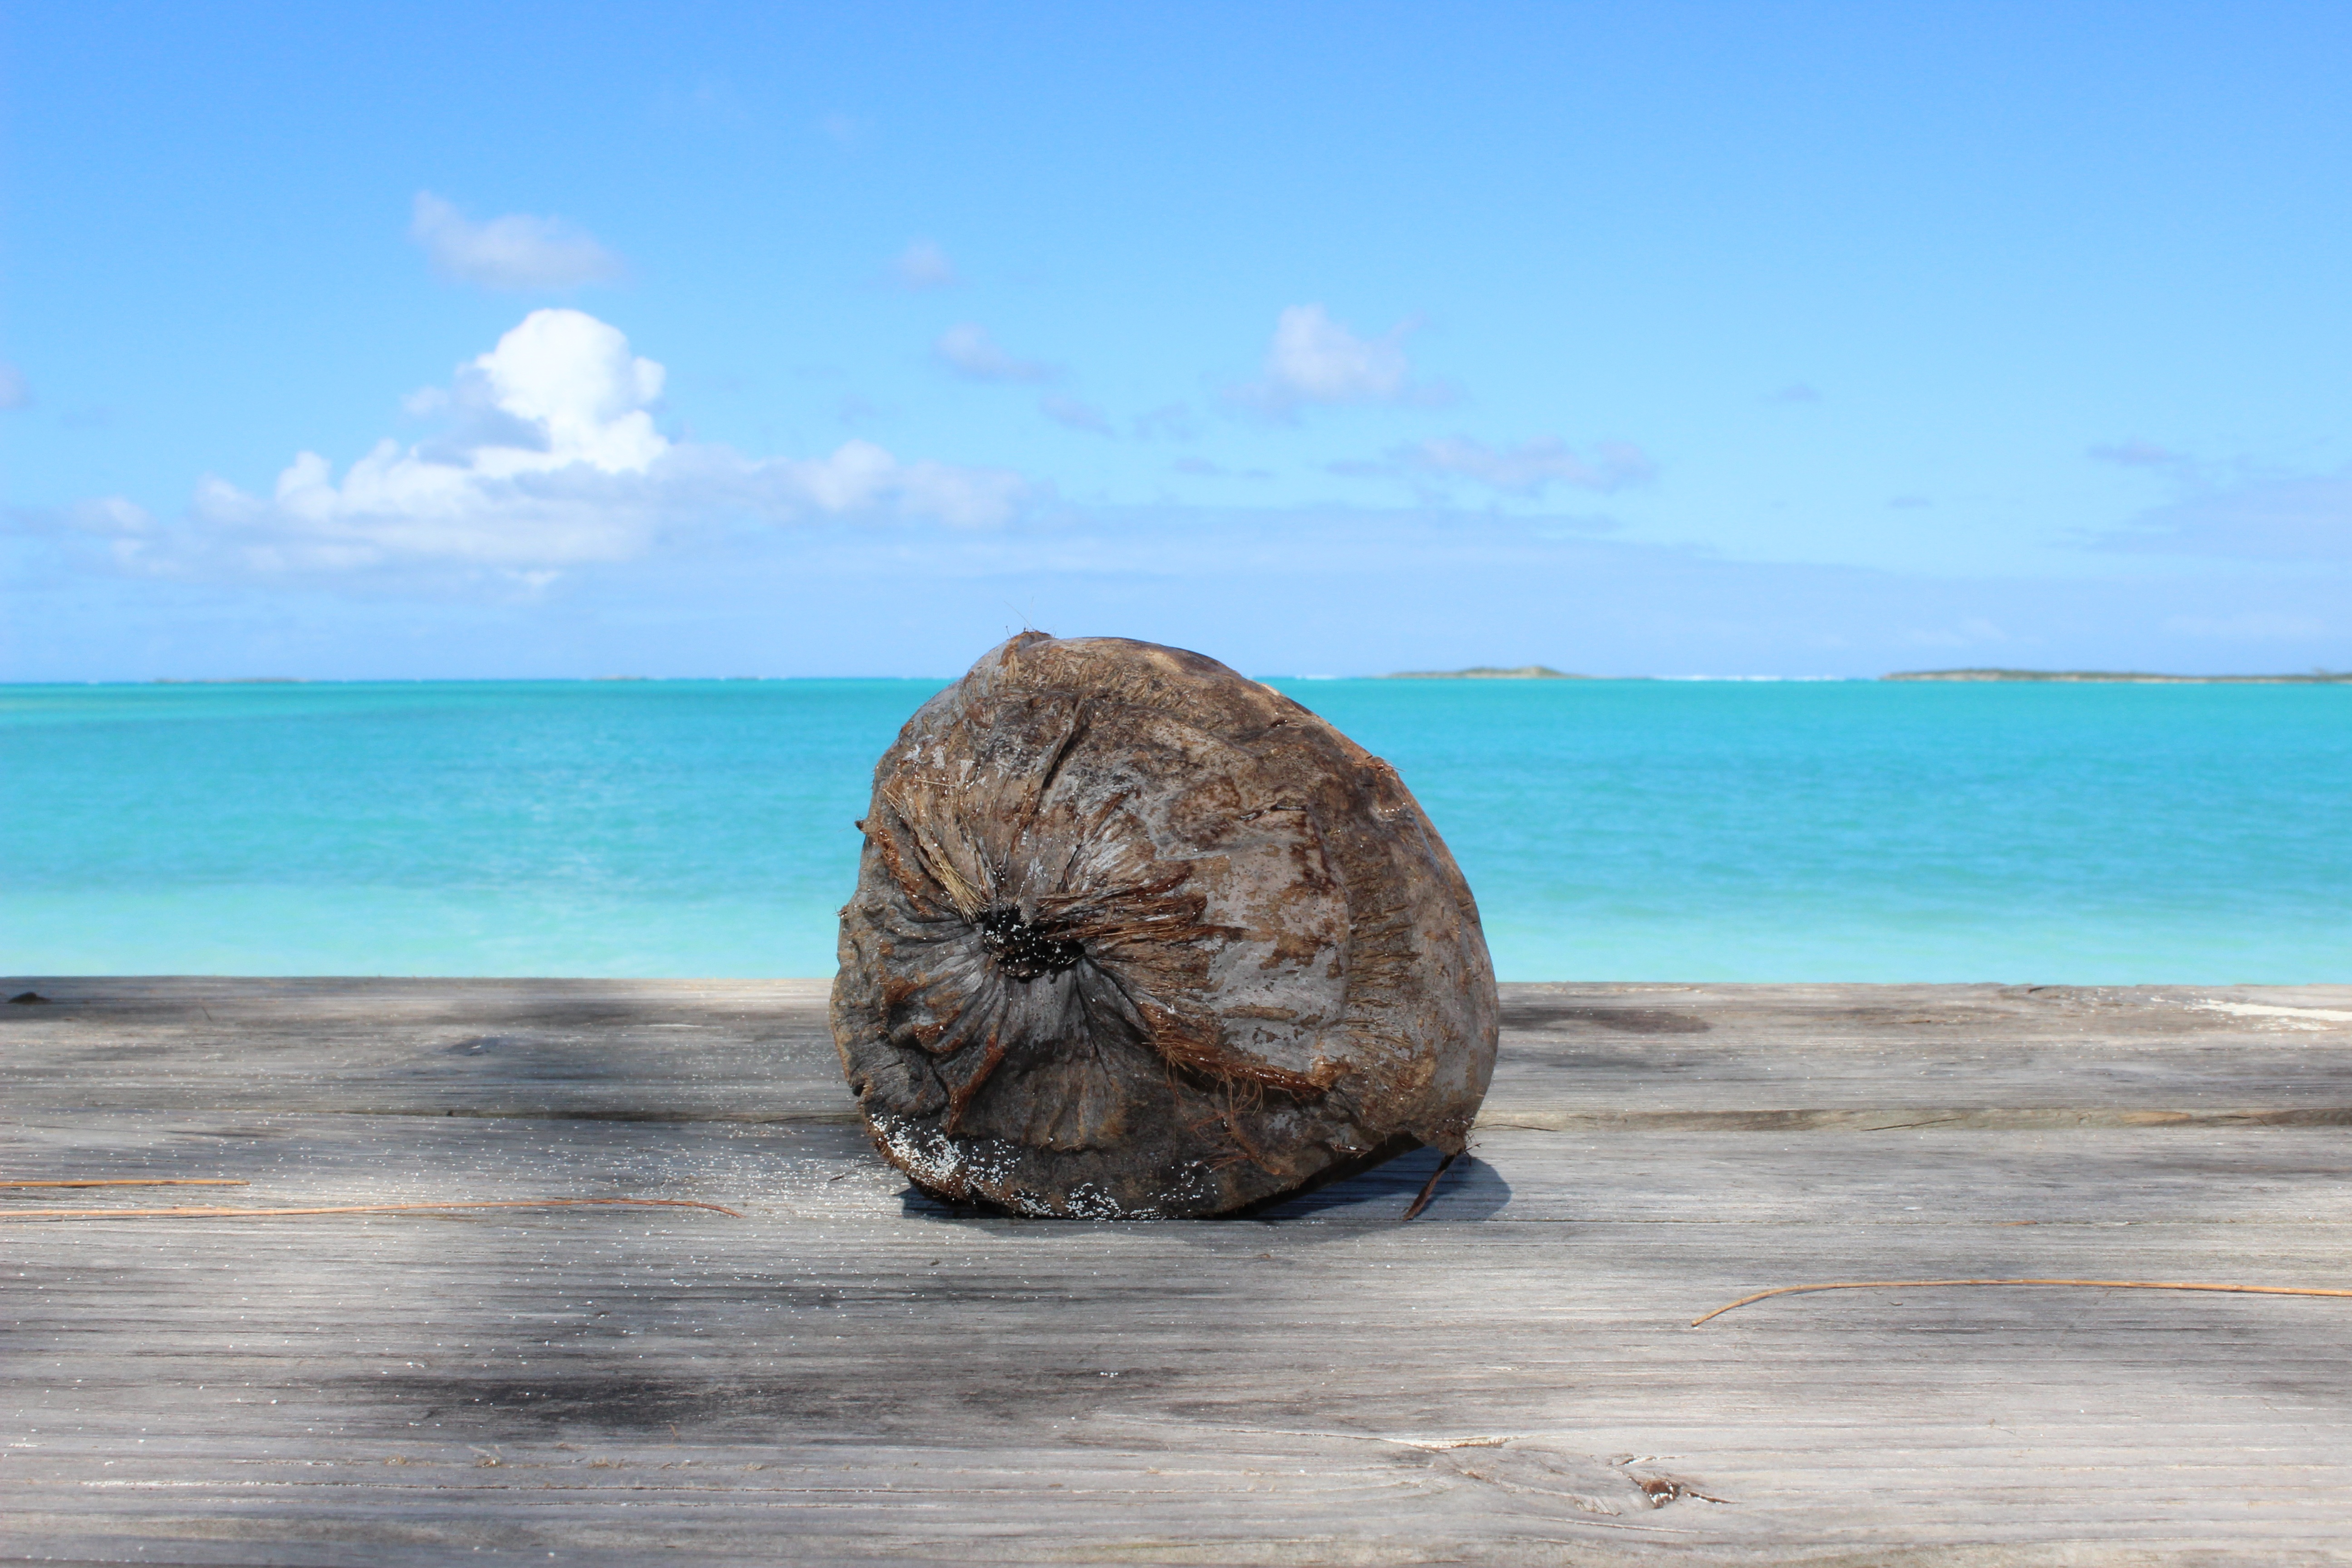
beach, sea, coast, sand, rock, ocean, wood, shore, material, body of water, coconut, caribbean